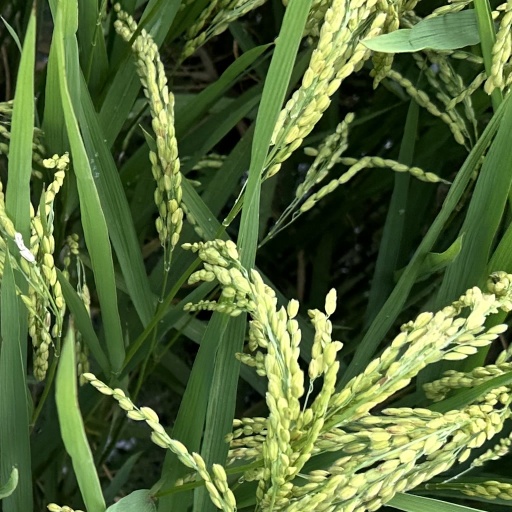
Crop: rice